Jim Corbett National Park

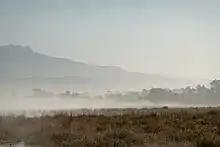
Morning fog in winter, Dhikala, Dec 2019

The weather in the park is temperate compared to most other protected areas of India. The temperature may vary from to during the winter and some mornings are foggy. Summer temperatures normally do not rise above . Rainfall ranges from light during the winter to heavy during the monsoonal summer.